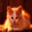
Label: cat